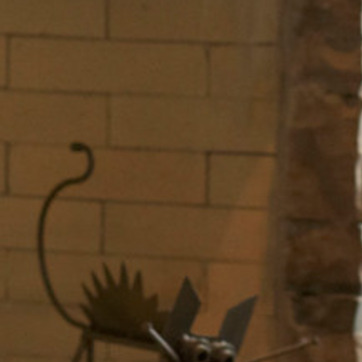
Material: brick